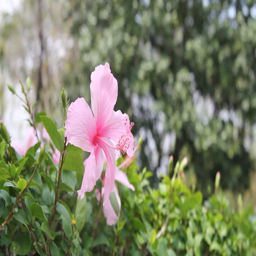
biological genus waving in the win with blur background